Forgotten (2013 film)

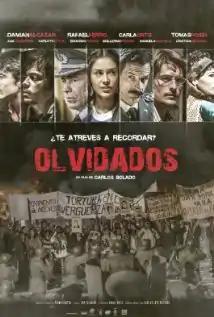
Film poster

Forgotten is a 2013 Bolivian drama film written by Elia Petridis and directed by Carlos Bolado, and is based on the repression and killings associated with the U.S.-backed Operation Condor. It was selected as the Bolivian entry for the Best Foreign Language Film at the 87th Academy Awards, but was not nominated.